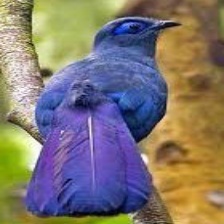
Species: BLUE COAU
Scientific name: COUA CAERULEA